HMS Emerald (1795)

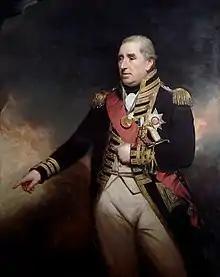
Rear-Admiral John Duckworth, commander of the squadron blockading Cádiz, of which "Emerald" was a part when she fought in the action of 7 April 1800

"Emerald" returned to blockade duty at Cádiz in April 1800, joining a squadron under Rear-Admiral John Thomas Duckworth that included the 74-gun ships and "Swiftsure", and the fire ship . The squadron sighted a Spanish convoy on 5April, which comprised 13 merchant vessels and three accompanying frigates, and at once gave chase. At 03:00 the following day, "Emerald" managed to overhaul and cross the bow of a 10-gun merchantman, which, having nowhere to go, immediately surrendered. By daybreak, the remainder of the Spanish convoy had scattered and the only ship visible was a 14-gun brig, "Los Anglese". The absence of wind prevented the becalmed British vessels approaching her. Instead, "Leviathan" and "Emerald" lowered boats that rowed towards the brig, which they captured after a short exchange of fire.